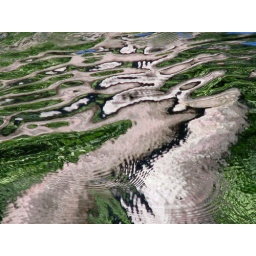
reflection of dead tree in rock creek